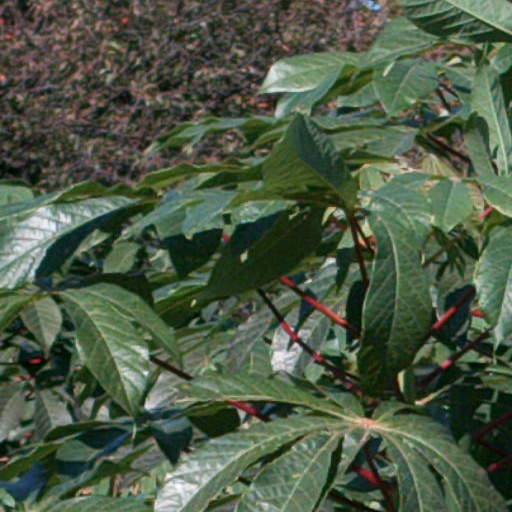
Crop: cassava